S. Rajeswara Rao

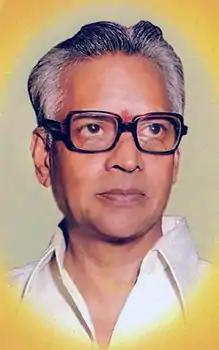

Saluri Rajeswara Rao (11 October 1922 – 25 October 1999) was an Indian composer, multi-instrumentalist, singer, and music producer, known for his work in Telugu cinema. Rajeswara Rao is noted for integrating Indian classical music into Telugu cinema for over five decades. His innovative compositions and mastery of classical and folk music earned him widespread recognition.